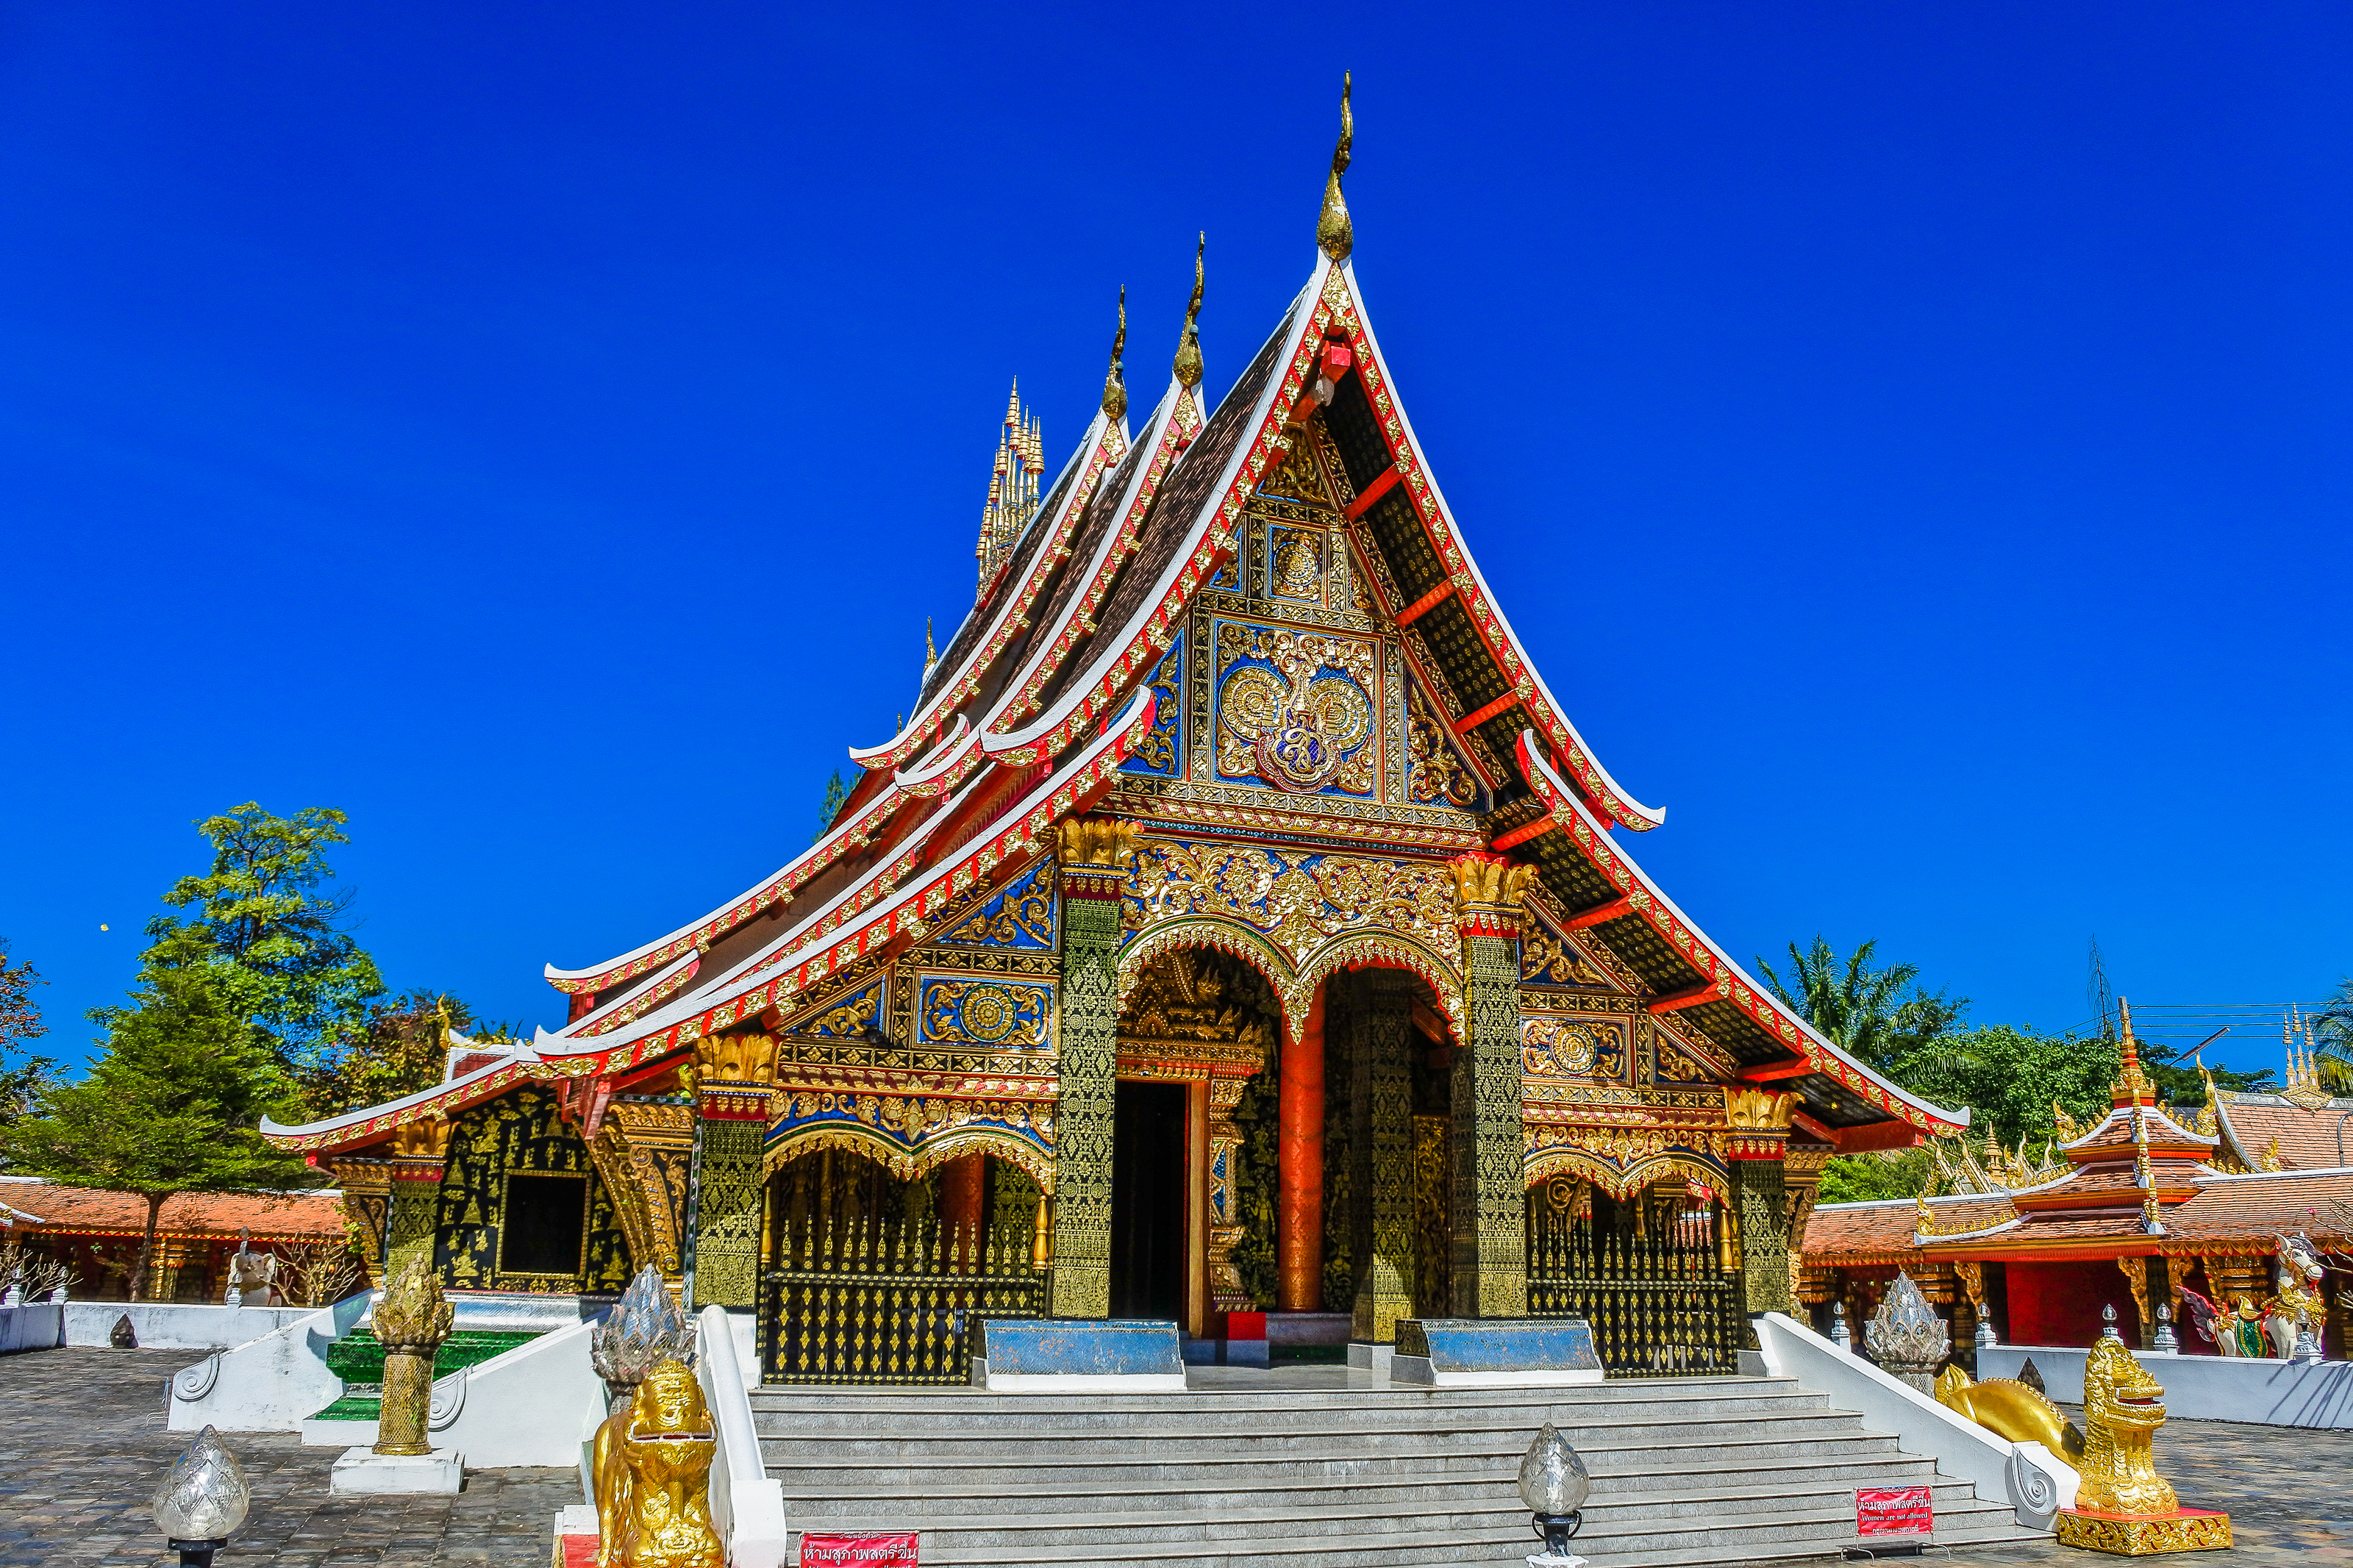
bright, kalasin, building, province, buddha, thailand, antique, place, landmark, wat wang kham, architecture, art, reflection, learn, old, wong, asia, asian, thai, buddha statue, wat, buddhism, ancient, people, religion, traditional, wang, culture, buddhist, khao, temple, kham, travel, southeast, chinese architecture, place of worship, sky, japanese architecture, shrine, historic site, shinto shrine, tourist attraction, pagoda, tradition, leisure, tourism, cloud, monastery, facade, world